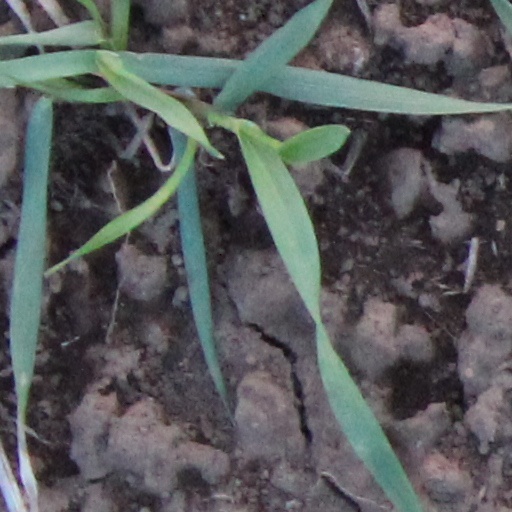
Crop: wheat